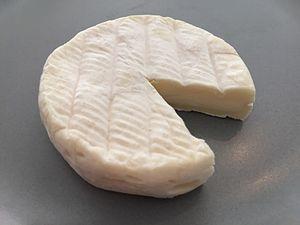
Pérail est une appellation d'origine commercialement non protégée pour un fromage français au lait de brebis, transformé dans l'ouest du Massif central méridional. On peut le classer dans les fromages à pâte molle et à croûte fleurie d'un poids approximatif de 150 grammes.